Selwyn College, Cambridge

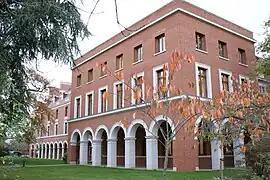
Ann's Court, Selwyn College

The college was founded by donations and subscriptions, with a distinctly religious character. The royal charter for the college, reproducing the terms of the charter of Keble College, was sealed on 13 September 1882. The charter declared that the college was "founded and constituted with the especial object and intent of providing persons desirous of academic education and willing to live economically with a College wherein sober living and high culture of the mind may be combined with Christian training based upon the principles of the Church of England". Initially, only baptised Christians were accepted as students or scholars. The original foundation charter specified that the college should "make provision for those who intend to serve as missionaries overseas and ... educate the sons of clergymen".